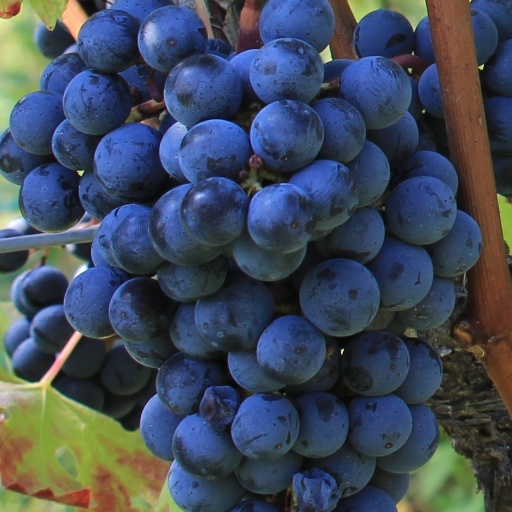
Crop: grape